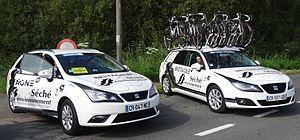
Reportage photographique réalisé le dimanche 27 juillet à l'occasion du départ de la deuxième étape du Tour de Wallonie 2014 à Péronnes-lez-Antoing (Antoing), Belgique.
La saison 2014 de l'équipe cycliste Bretagne-Séché Environnement est la dixième de l'équipe. Elle est dirigée par Emmanuel Hubert.